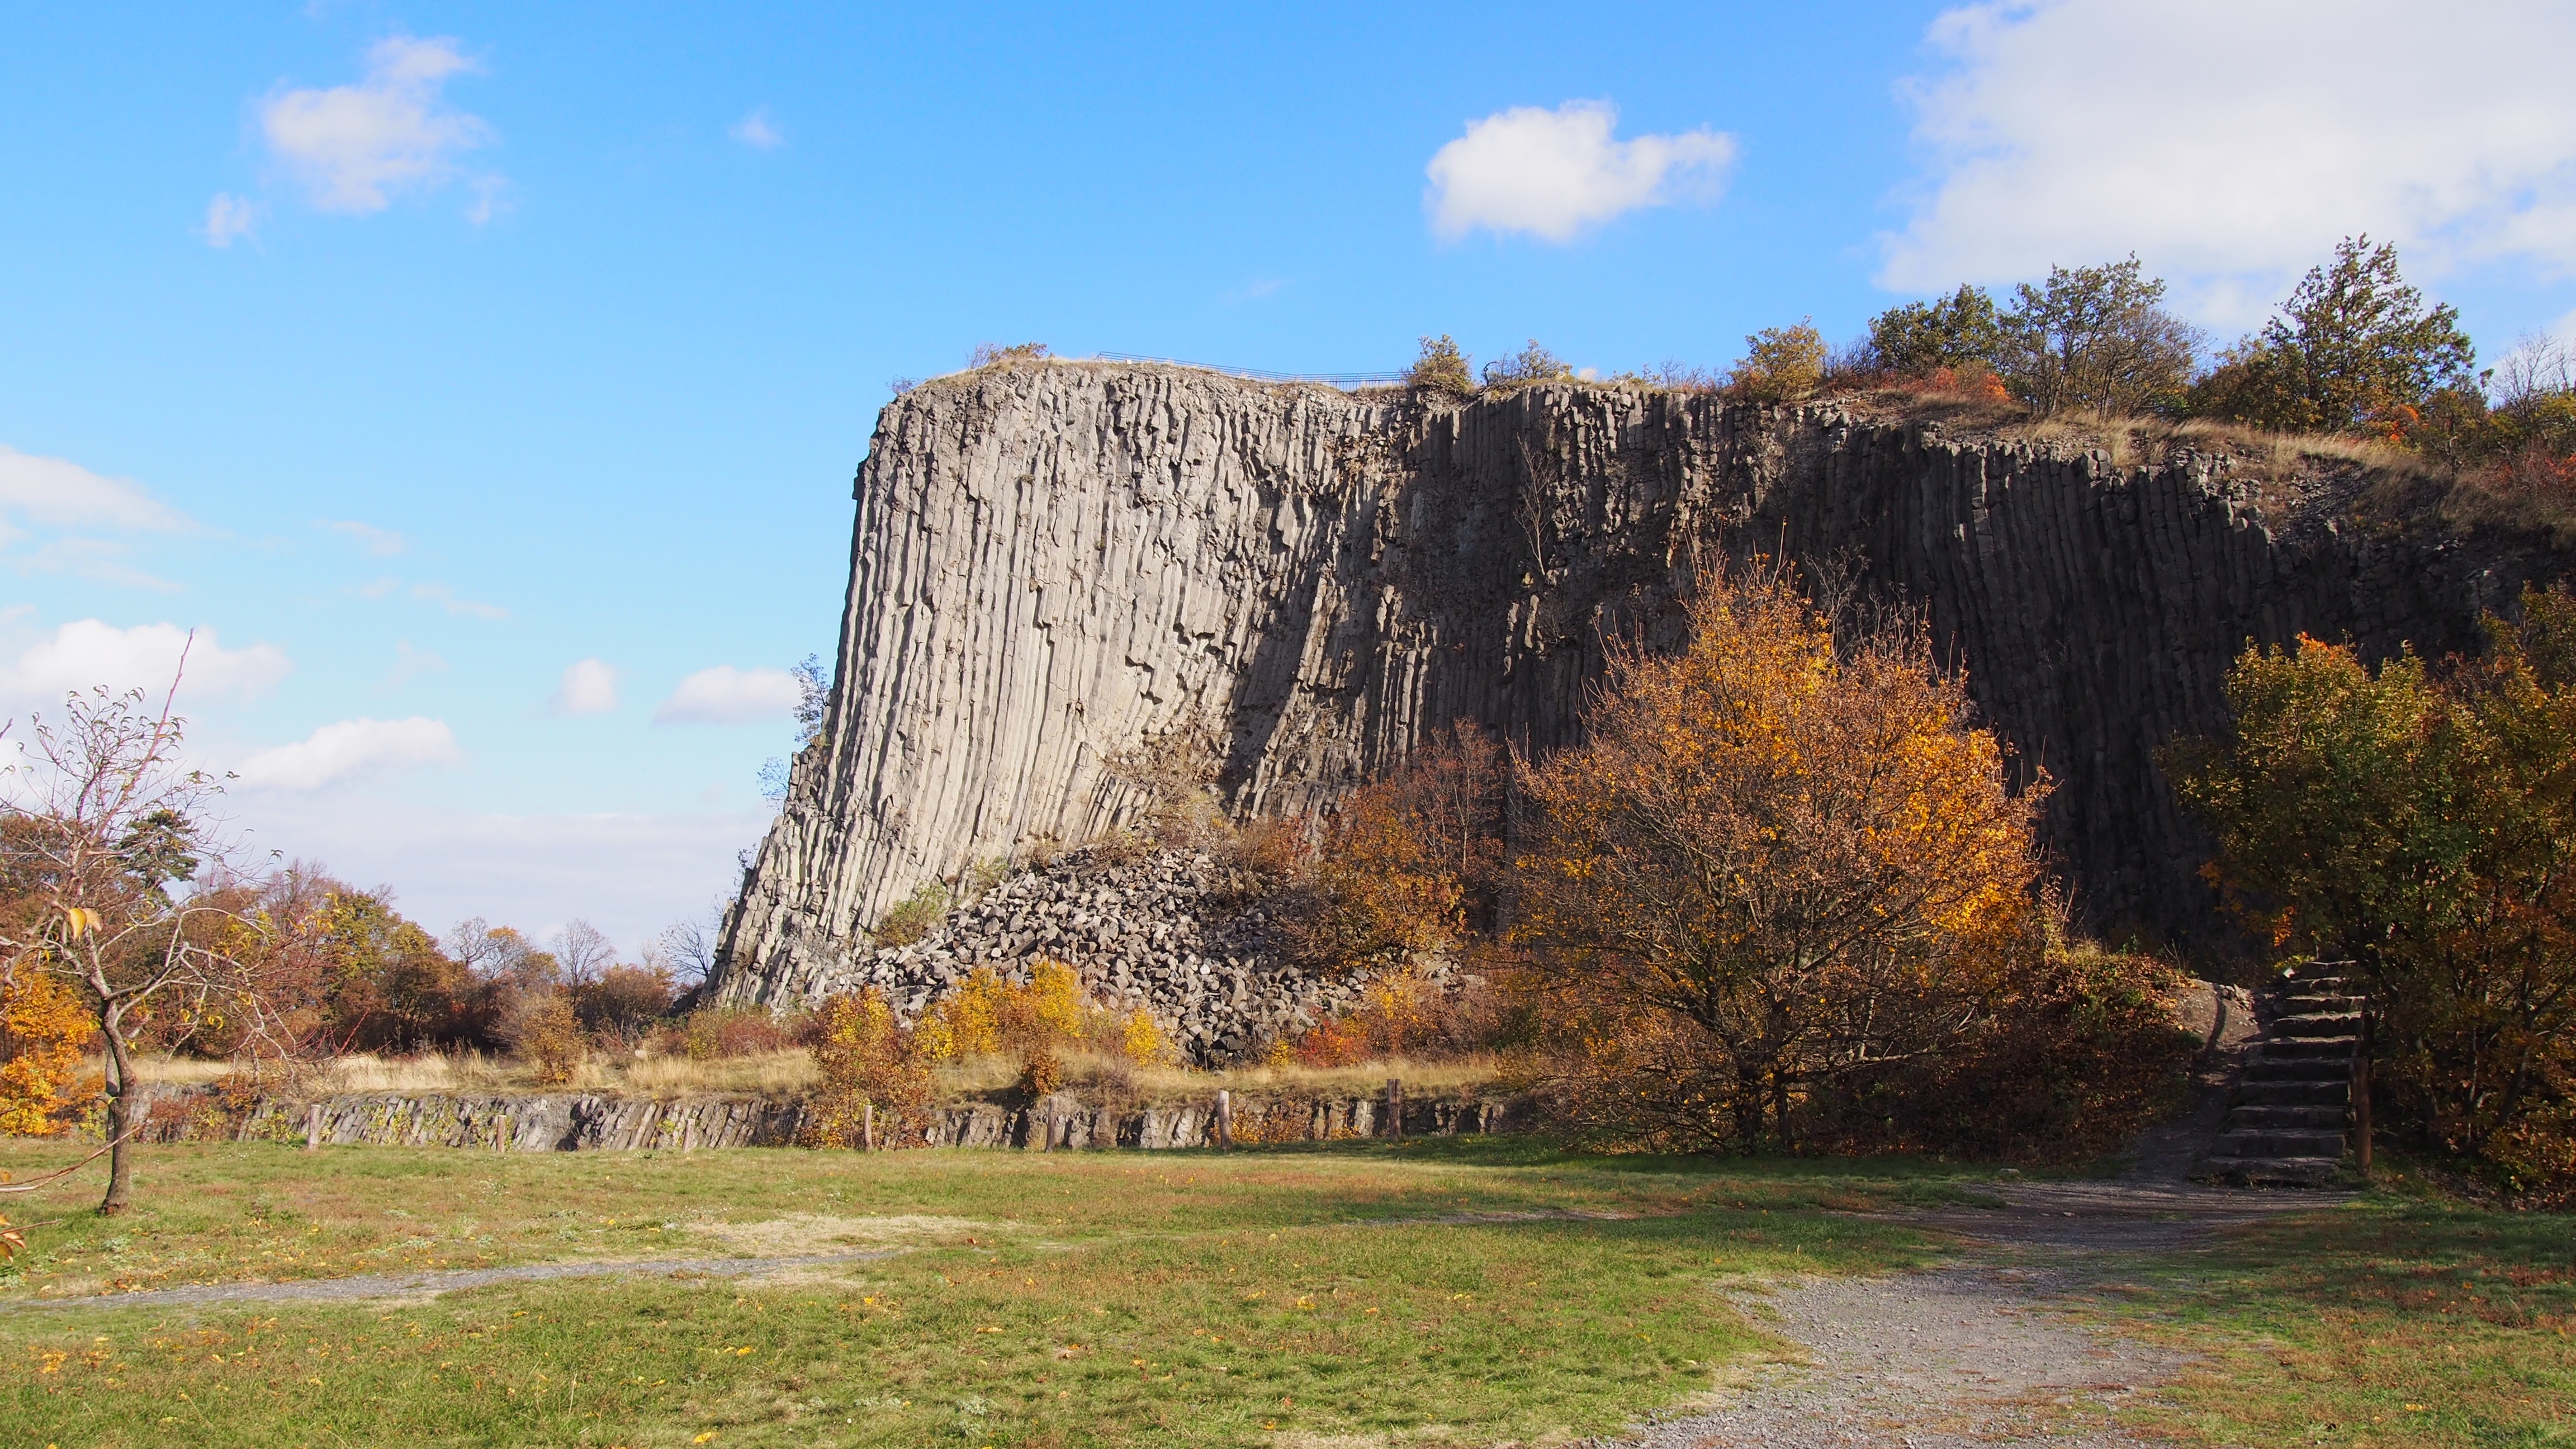
landscape, tree, nature, mountain, sky, cliff, autumn, park, gap, terrain, excursion, ruins, rural area, lake balaton, visibility for